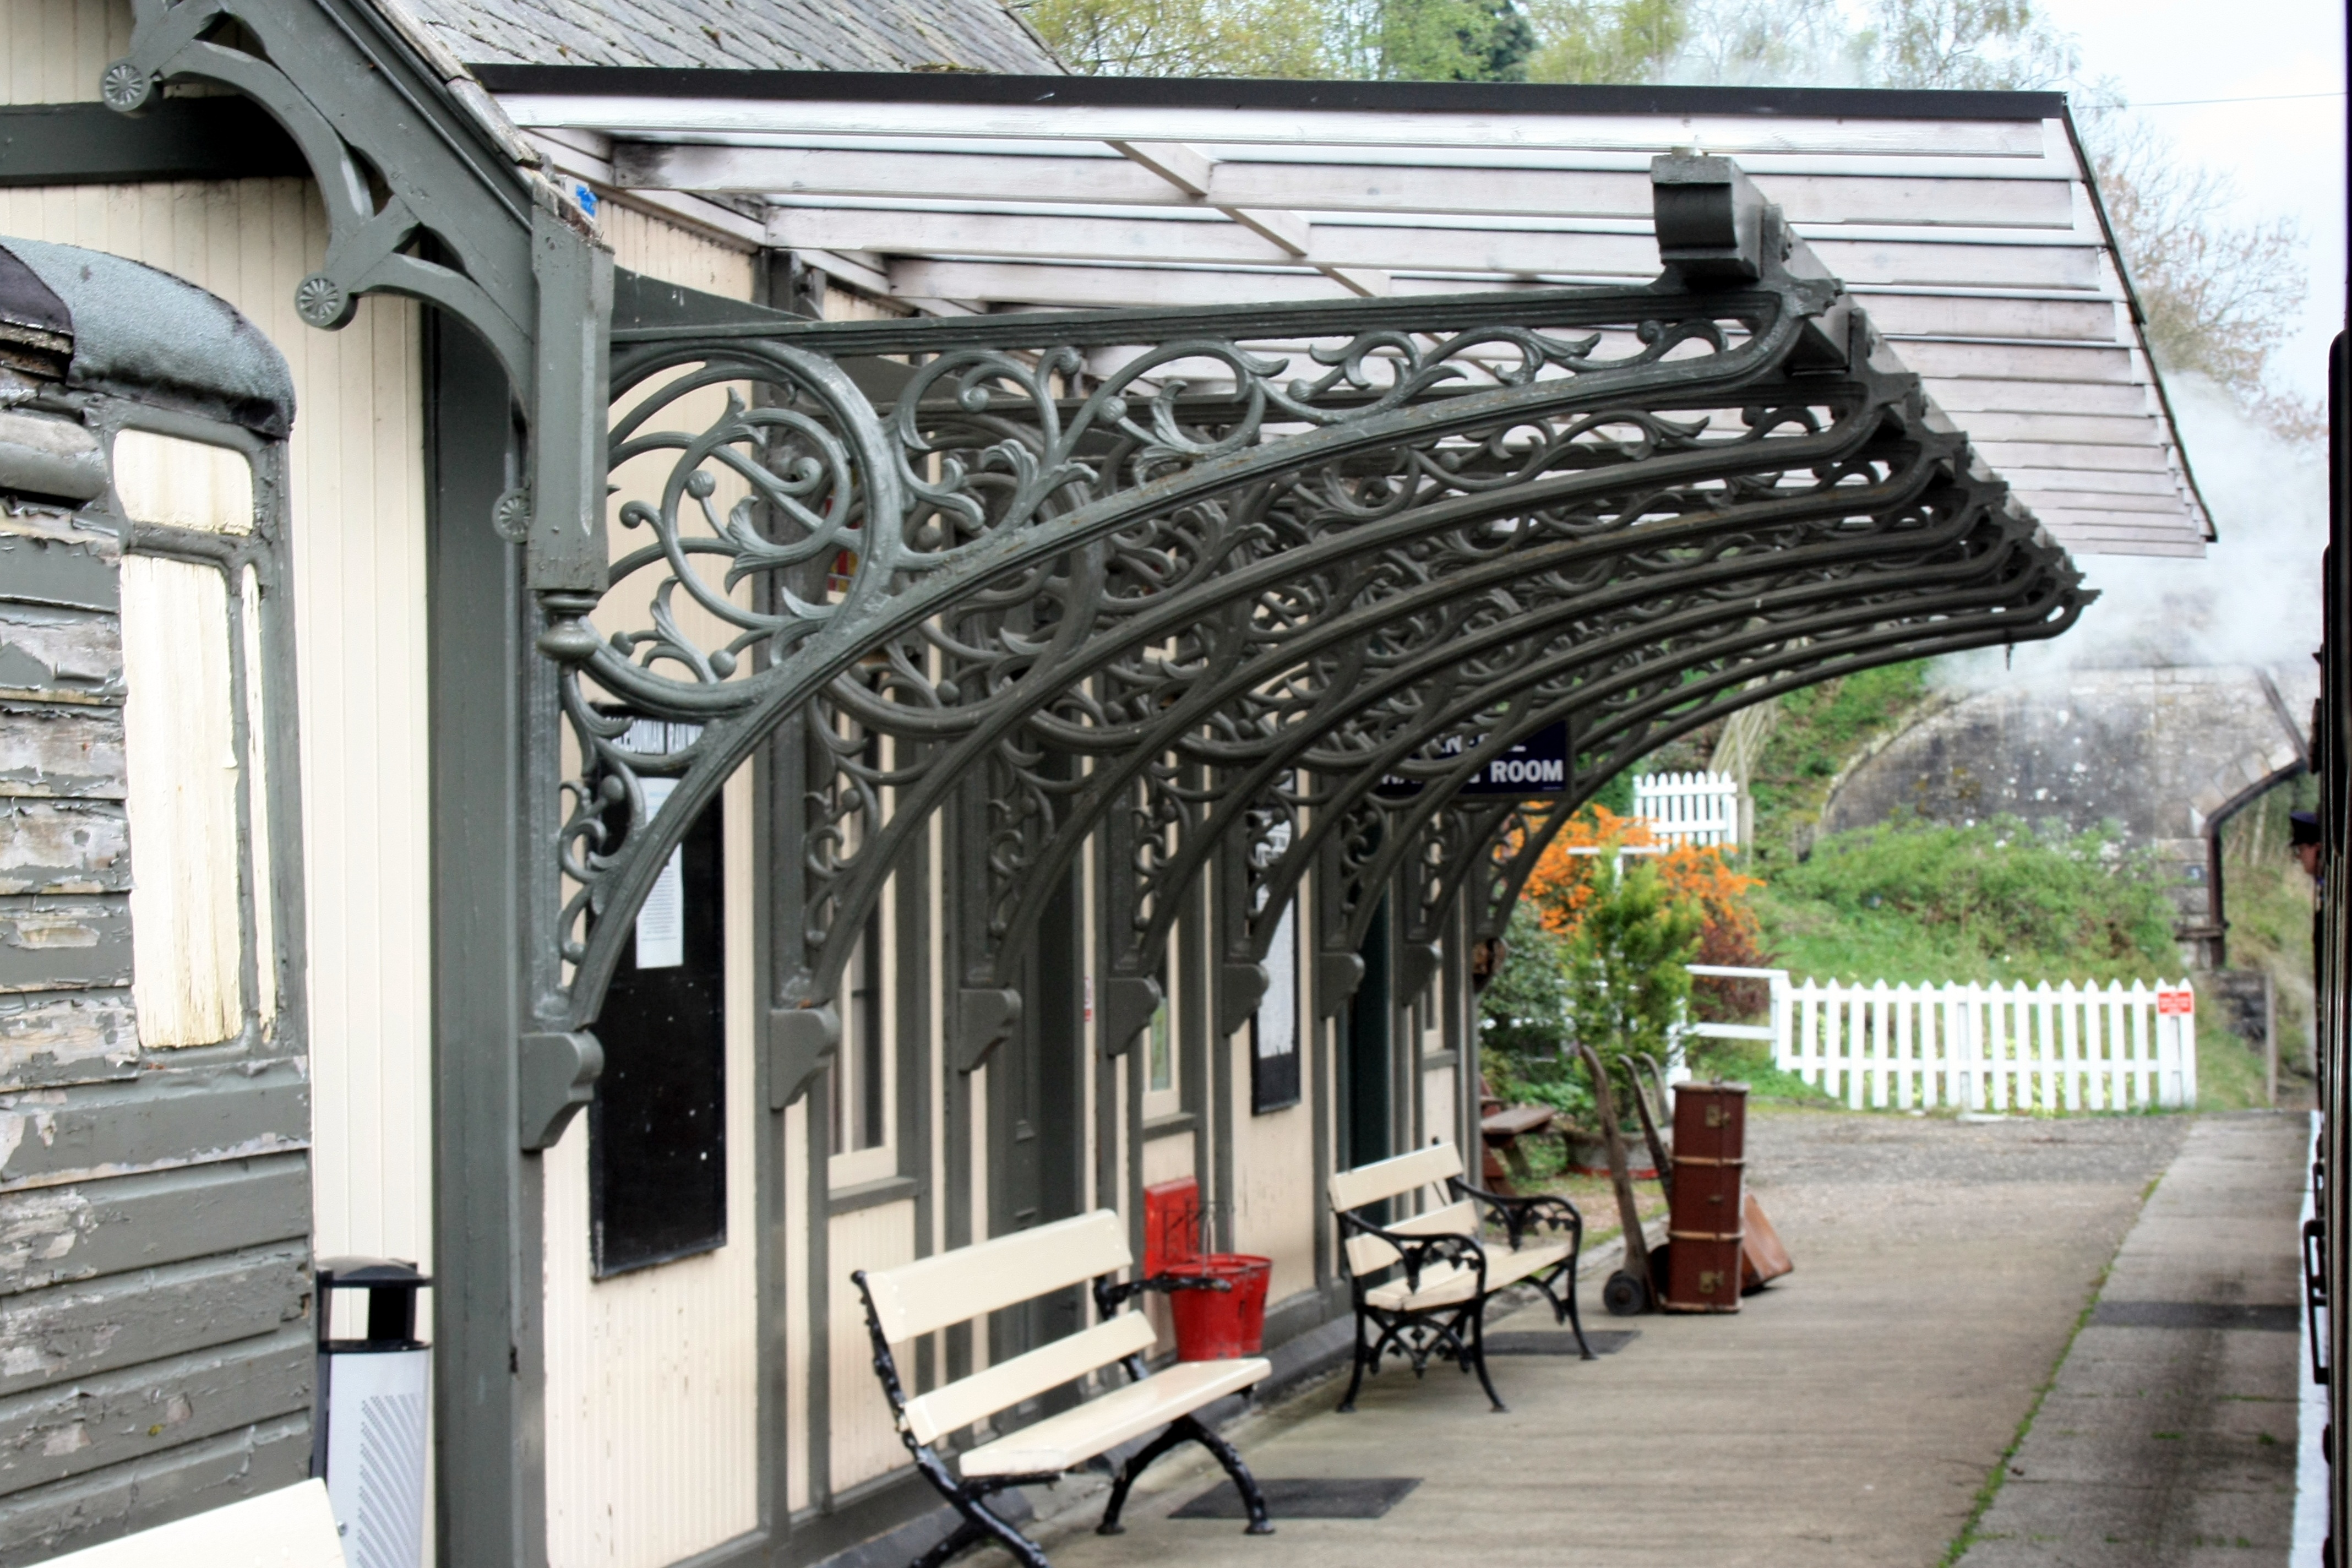
track, railway, railroad, vintage, seating, old, rail, travel, commute, transport, arch, waiting, canopy, station, platform, property, industry, tent, locomotive, carriage, trains, seats, victorian, passenger, pergola, outdoor structure